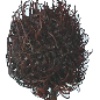
Label: rambutan